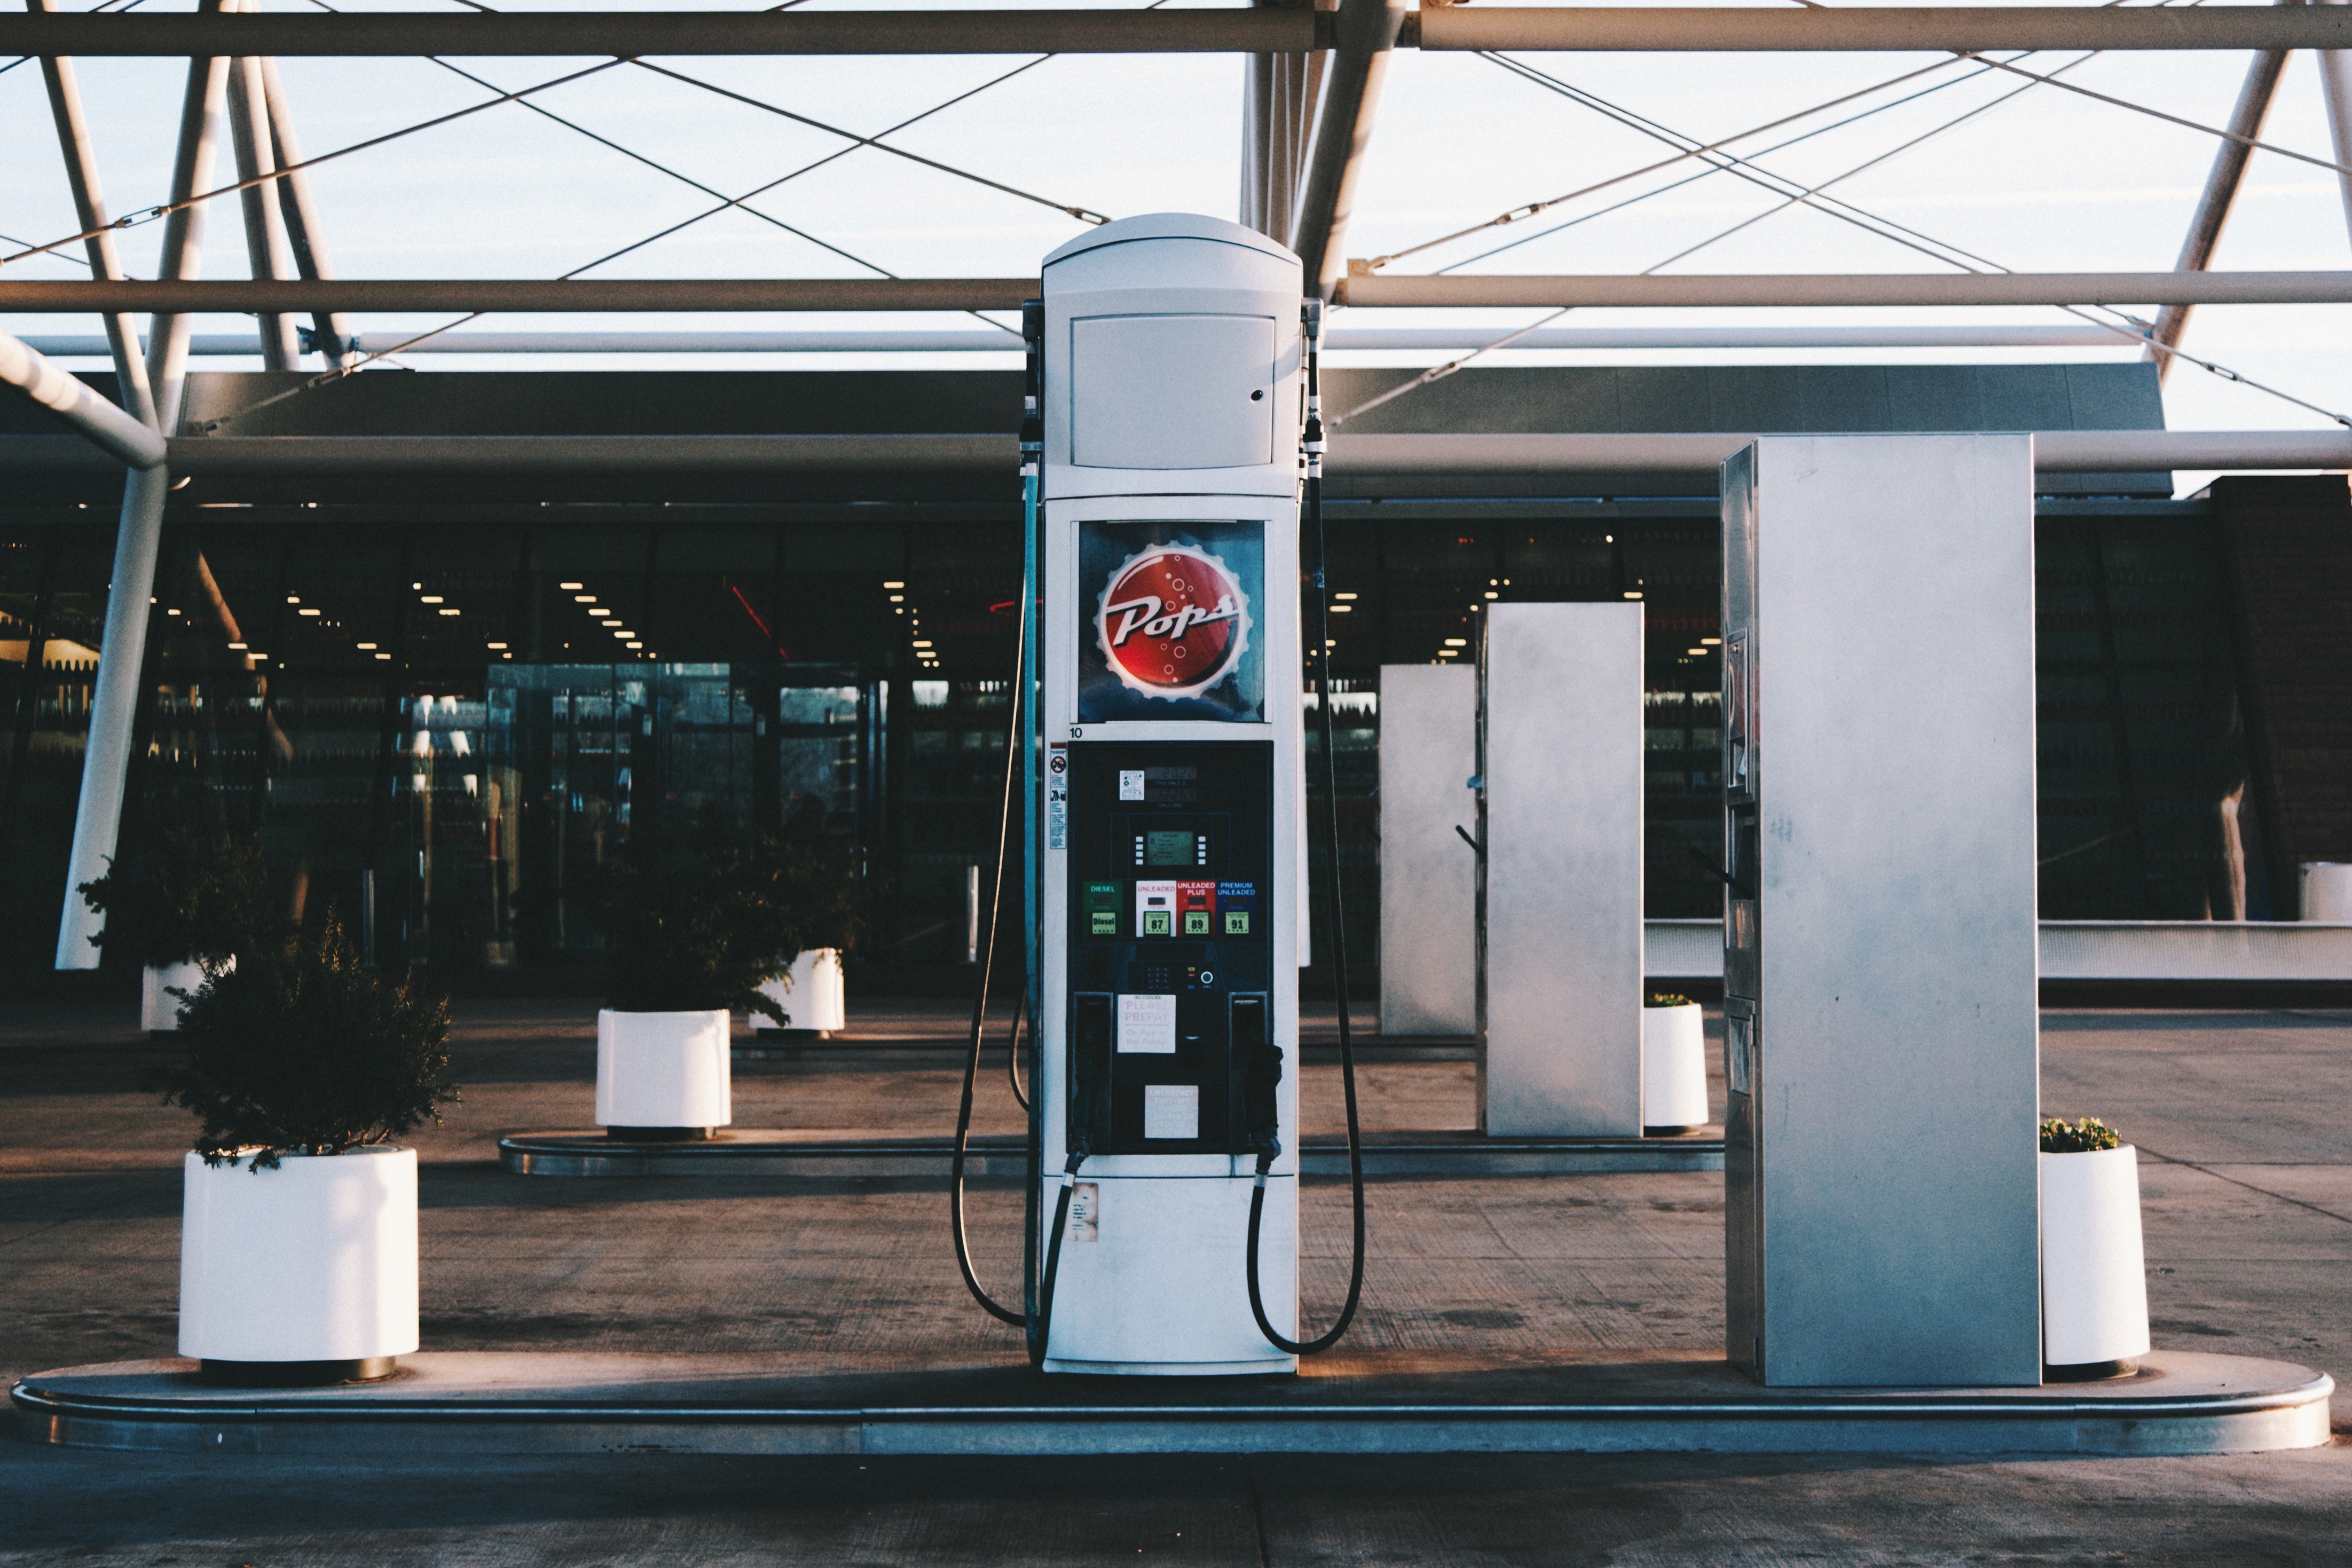
automobile, transport, vehicle, station, machine, lighting, energy, pump, gas, gasoline, petrol, filling, fuel, petroleum, nozzle, filling station, bowser